Loch Earn (ship)

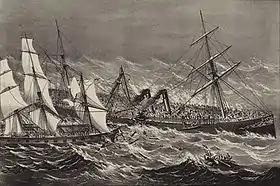
Collision between "Loch Earn" and "Ville du Havre".

Meanwhile, chaos descended onto the decks of the "Ville du Havre" as the ship started rapidly sinking. The sleeping passengers had been awakened by the noise of the collision and were now on deck trying to reach one of the ship's lifeboats. However, about five minutes into the sinking, the ship's masts collapsed and crushed two lifeboats, killing and wounding several people. Another lifeboat managed to get away unscathed, and rowed towards the "Loch Earn", dropping of a load of survivors before returning to find more people struggling in the water. Some swimmers managed to reach the "Loch Earn" and were hauled aboard by a rope. Captain Sarmont was also rescued from the water. Within 12 minutes of the collision, "Ville du Havre" sank, but not before splitting in half as she went down.